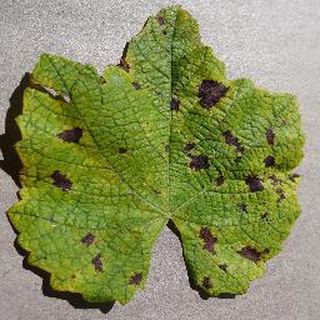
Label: grape_leaf_blight